The Stranger Within (1990 film)

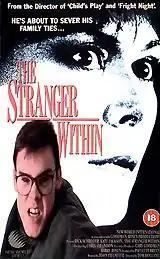

The Stranger Within is a 1990 American made-for-television thriller film directed by Tom Holland and starring Rick Schroder, Kate Jackson and Chris Sarandon. It premiered on CBS on November 27, 1990.